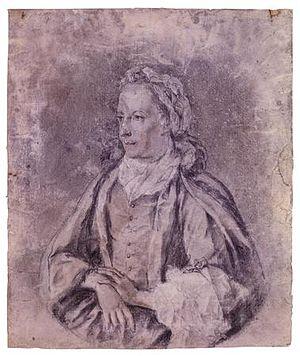
Elizabeth Vesey est une riche intellectuelle irlandaise, membre des Bluestockings, mouvement de femmes en Angleterre vers le milieu du XVIIIᵉ siècle, pour les enjeux de société et l'éducation. Elle en est un mécène et un membre important.